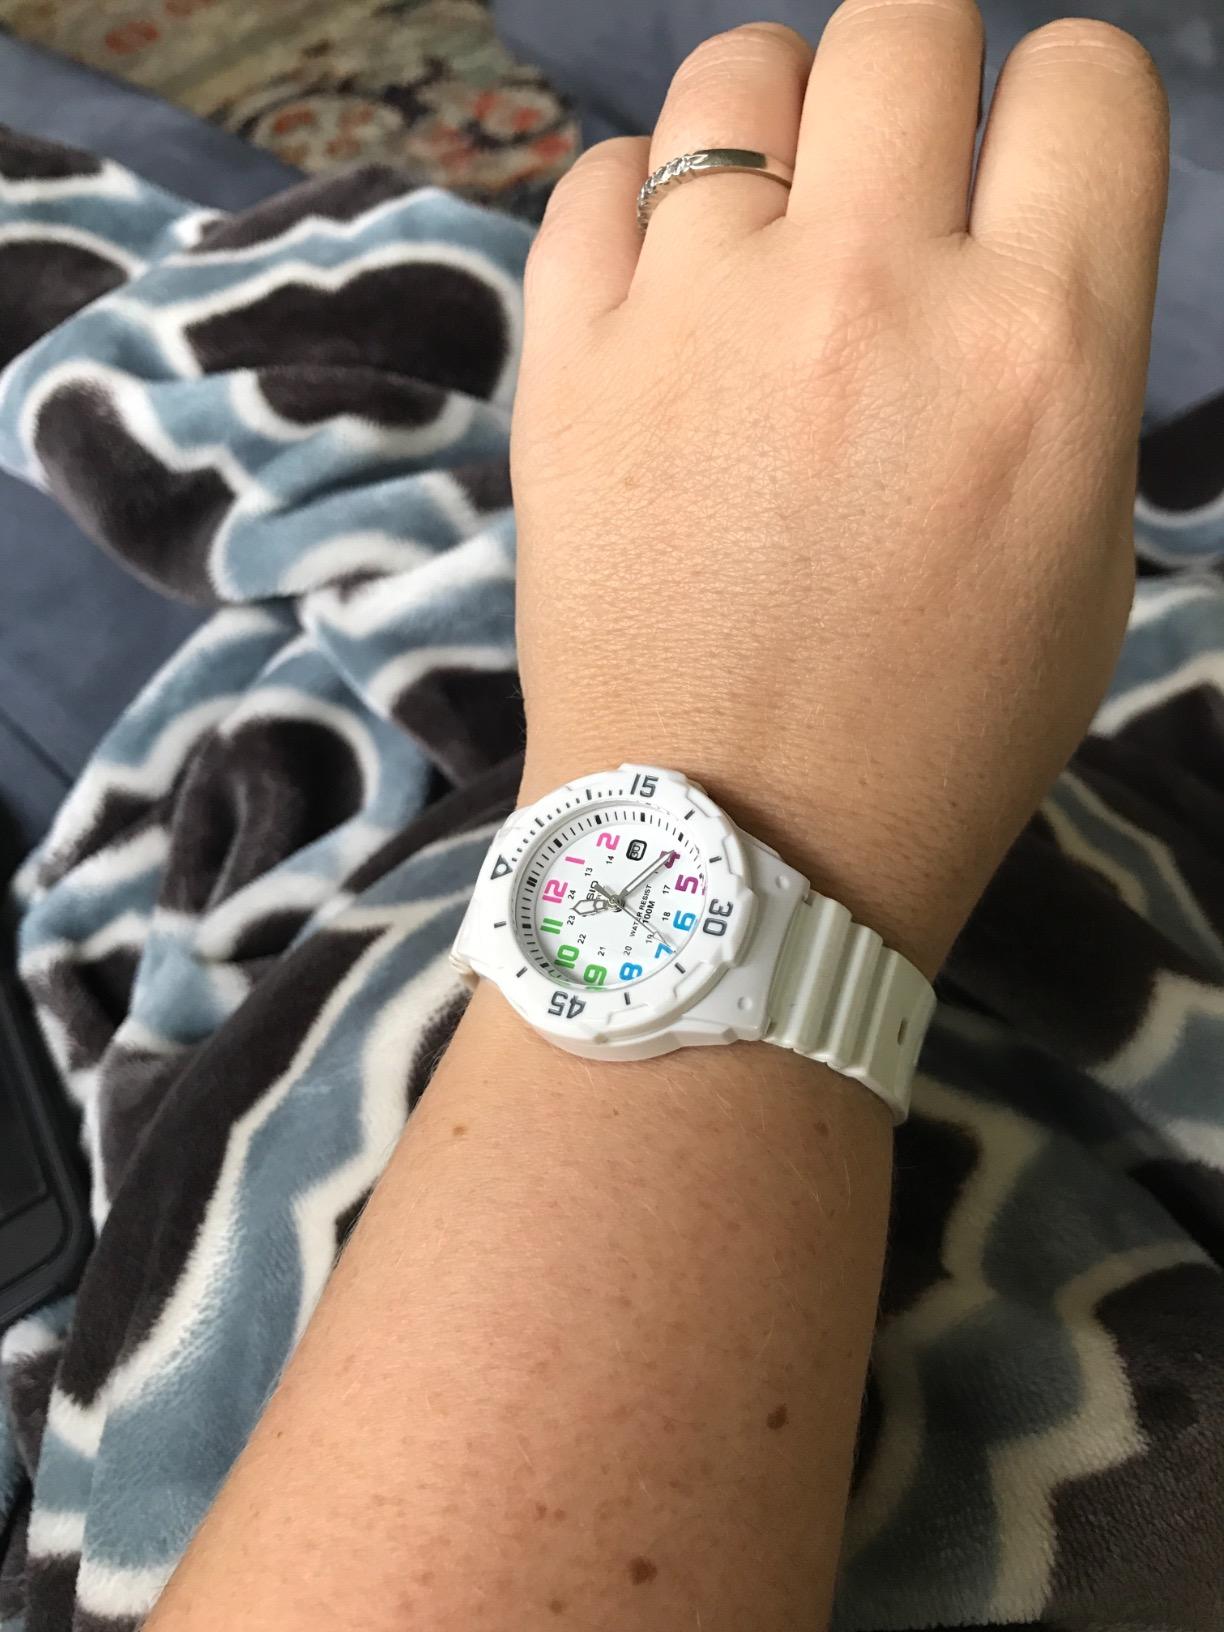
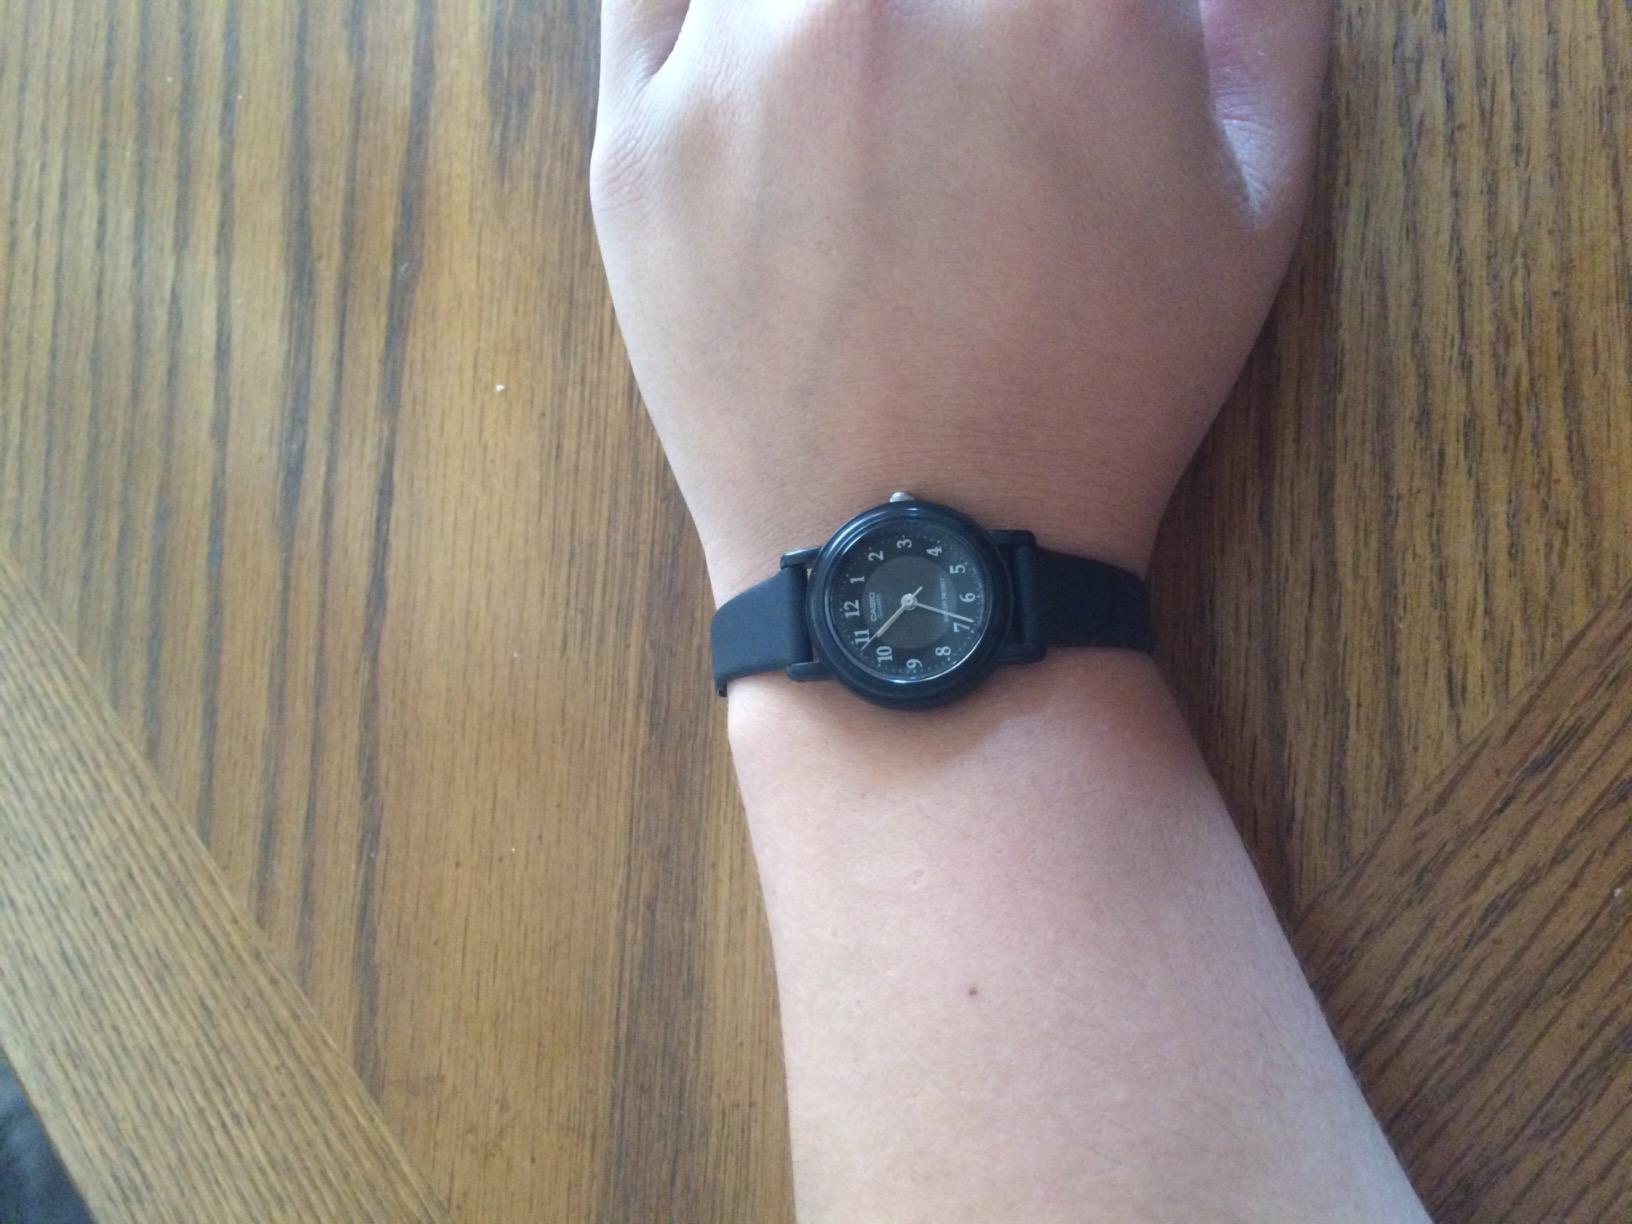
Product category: accessories_watch
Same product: no